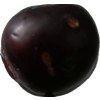
Label: plum